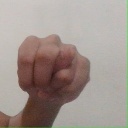
अक्षर: न